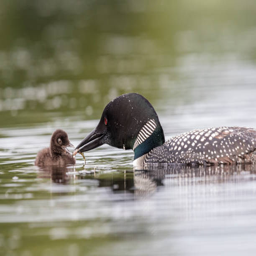
biological species brings a fish to its week - old baby